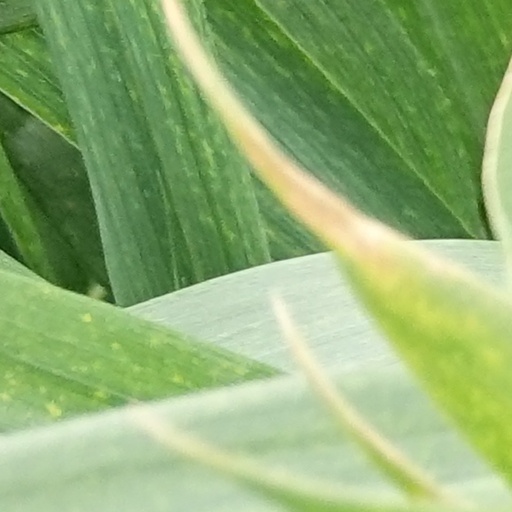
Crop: wheat